Frying

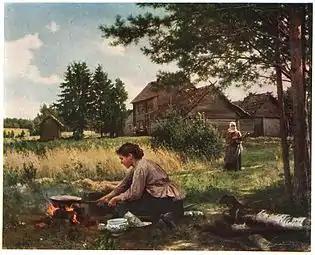
A painting by the Russian artist A. I. Morozov showing frying in the open air

Frying is believed to have first appeared in the Ancient Egyptian kitchen, during the Old Kingdom, around 2500 BC. Around the Middle Ages, fried food became a common delicacy for wealthy people, with fried meats and vegetables becoming popular dishes.